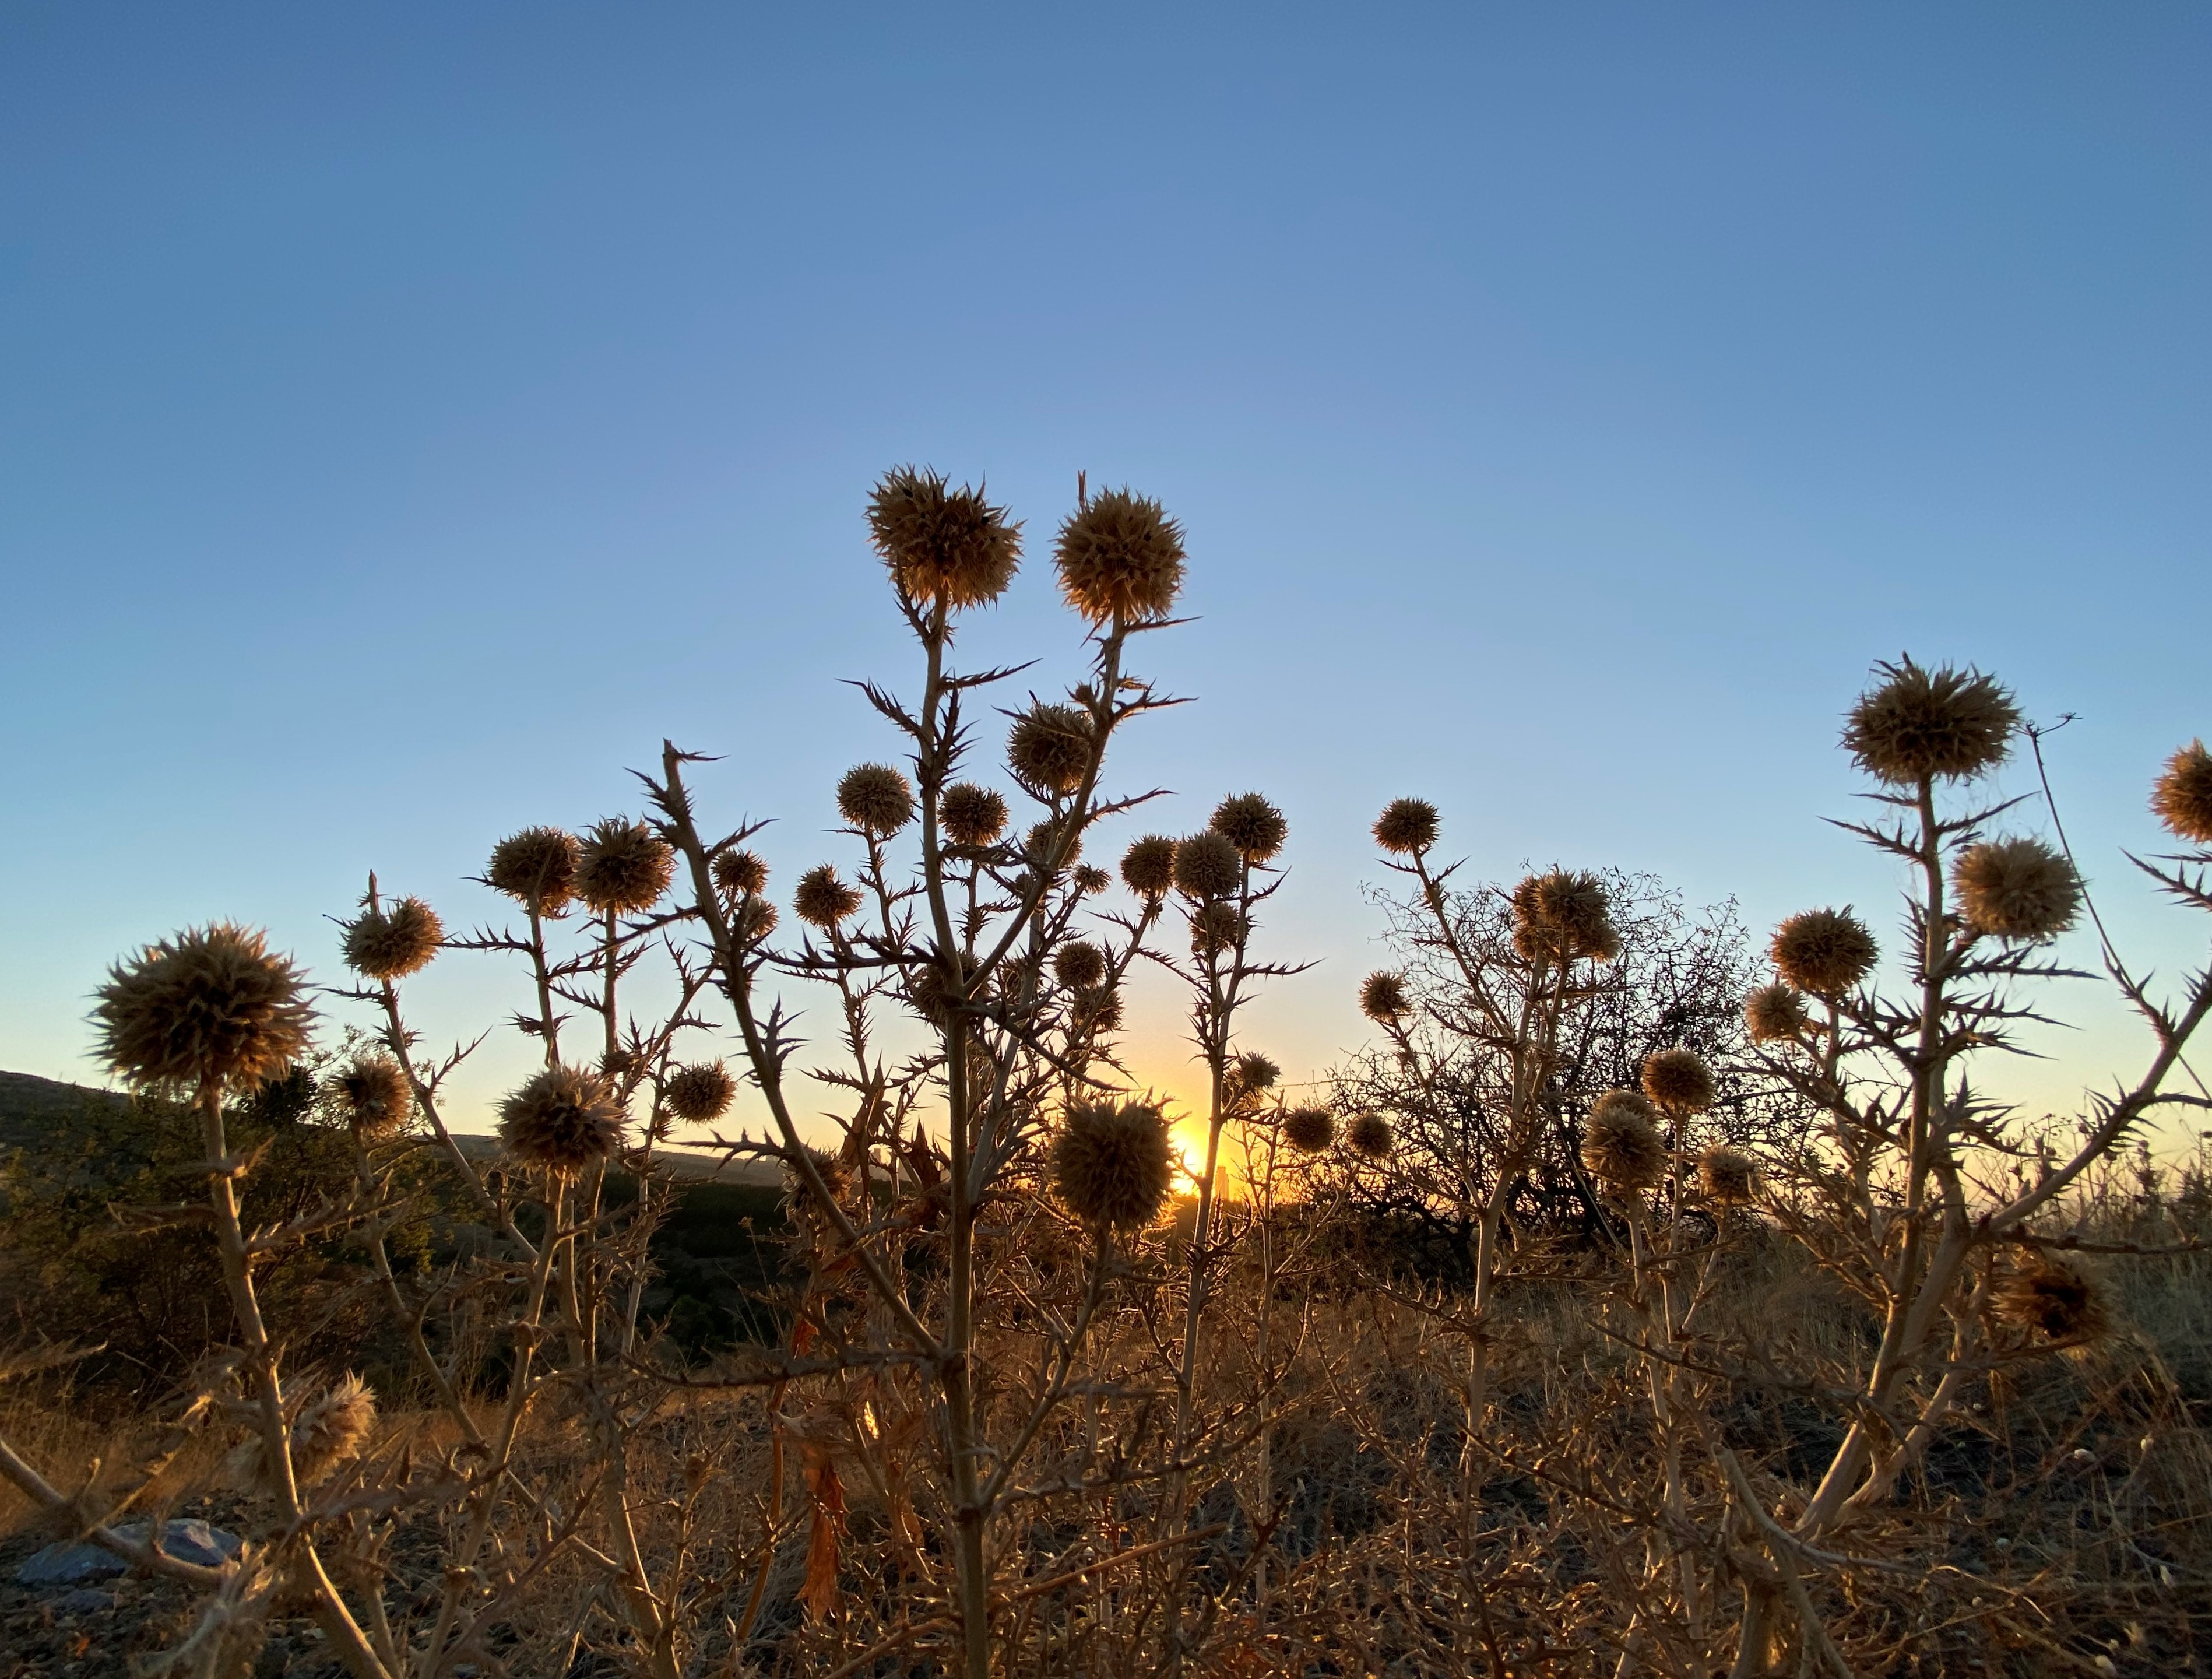
sunset, evening, nature, sun, dawn, thorns, herbs, vegetation, sky, natural landscape, plant, flower, plant community, tree, ecoregion, grass family, shrubland, savanna, wildflower, landscape, prairie, branch, plant stem, grassland, teasel, horizon, plain, chaparral, globe thistle